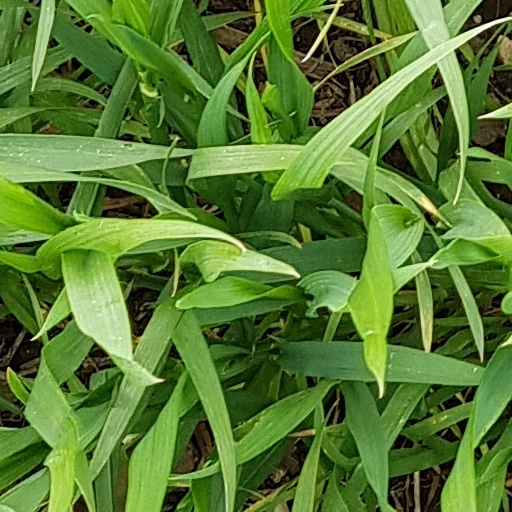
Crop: wheat